2021 European floods

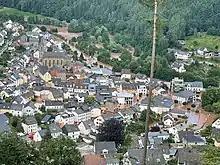
Flooding in Kordel, Rhineland-Palatinate, Germany

According to Météo-France, between 12 July, 8:00 and 16 July, 12:00, of rain fell in Châtel-de-Joux (Jura), in Plainfaing (Vosges), in Le Fied (Jura) and in Villiers-la-Chèvre (Meurthe-et-Moselle).